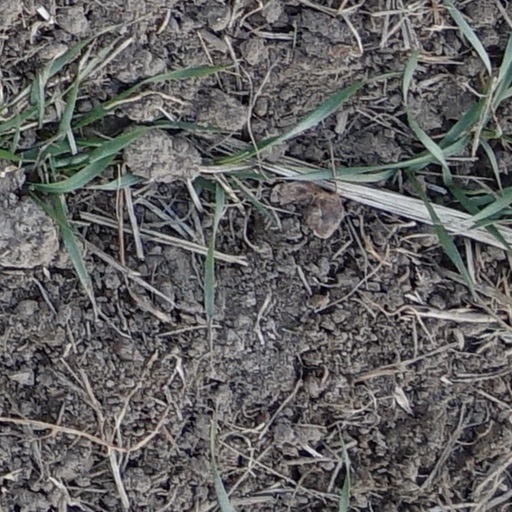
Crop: wheat